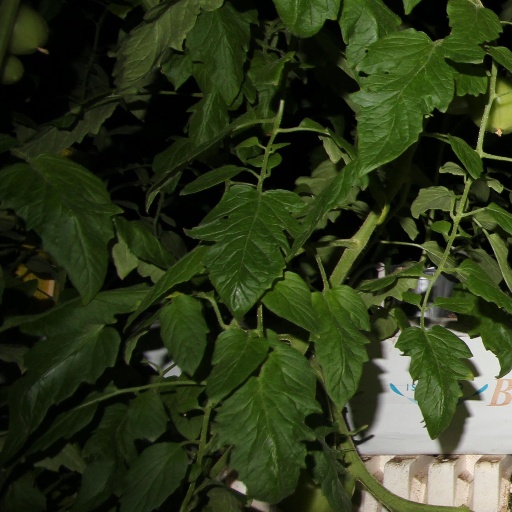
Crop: tomato